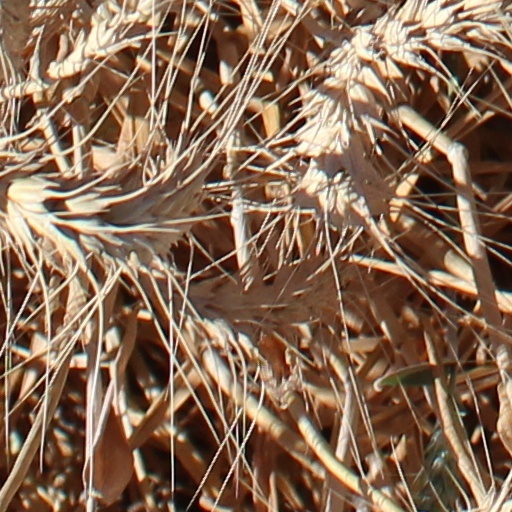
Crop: wheat